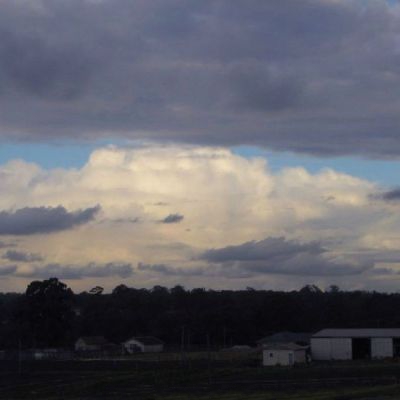
Cloud type: Stratocumulus (Sc)